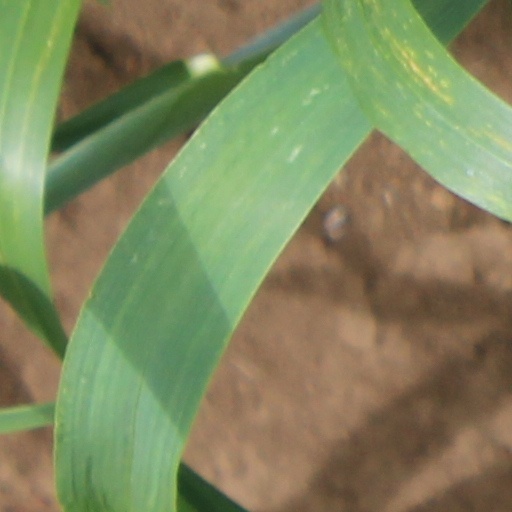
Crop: wheat